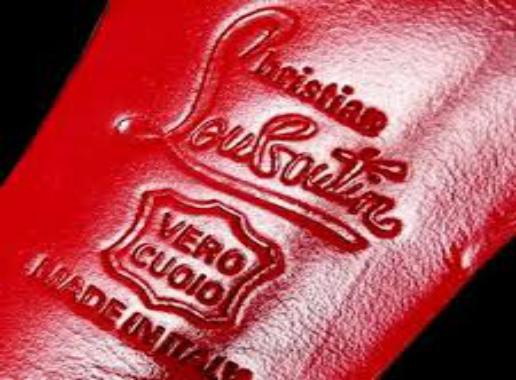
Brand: Christian Louboutin
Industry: Clothes